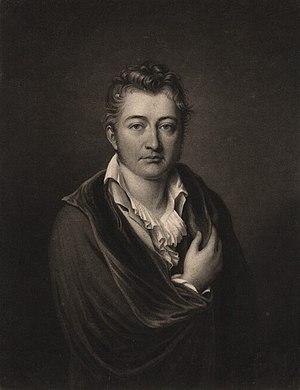
Henry Philip Hope, né le 8 juin 1774 à Amsterdam et mort le 5 décembre 1839 à Kent, est un collectionneur d'origine néerlandaise établi à Londres. Il est l'un des héritiers de la banque Hope & Co. sans avoir été un banquier lui-même mais plutôt un dilettante des arts et plus particulièrement des gemmes.